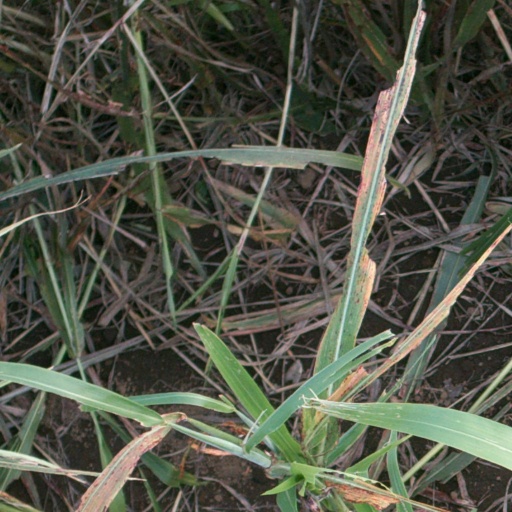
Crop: sorghum